Q70 (New York City bus)

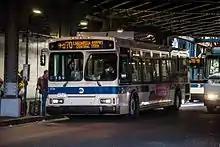
A 2007 Orion VII OG HEV (3734) and an NG HEV on the LaGuardia-bound Q70 exchanging passengers in Woodside, prior to SBS implementation.

In 2009, under the Phase II of the city's Select Bus Service (SBS) program, faster bus service to LaGuardia Airport was recommended as a primary need. Under the LaGuardia Airport Access Alternatives Analysis study, another SBS study which was conducted by NYCDOT in partnership with MTA Bus, New York City Transit, and the Port Authority of New York and New Jersey in 2011–2012, it was recommended that a bus route should connect the central terminals of LaGuardia and transit hubs in Jackson Heights and Woodside. At these transit hubs, transfers could be made to the subway, Long Island Rail Road and buses from the new connector route. The reason for the creation of the study was the slow bus service on the and old Q48, which all went to LaGuardia Airport. At the time, the airport was the New York area's only large airport without any rapid transit connections to Manhattan.